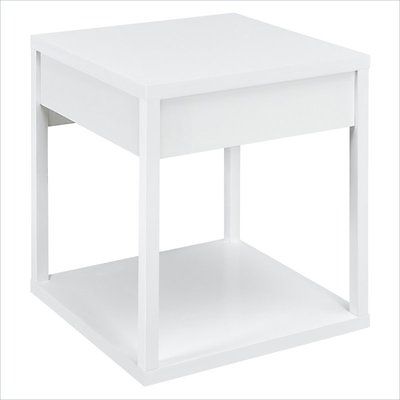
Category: table